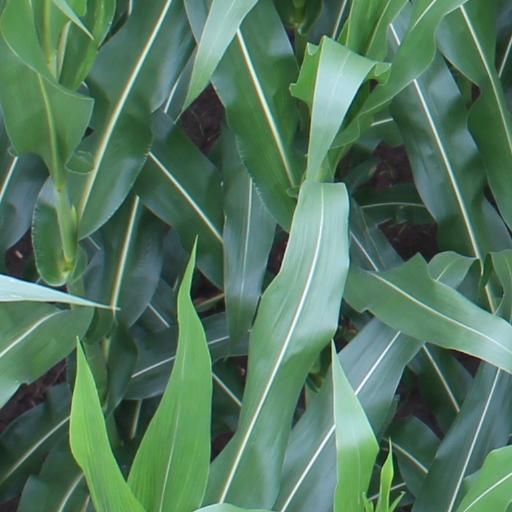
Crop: maize; corn